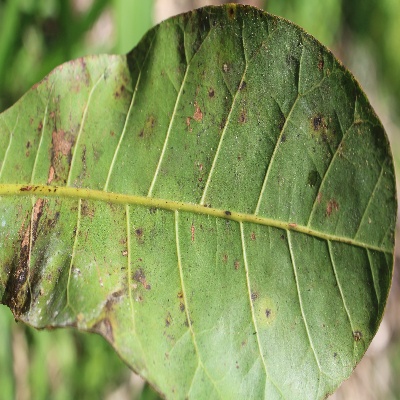
Crop: Cashew
Condition: anthracnose